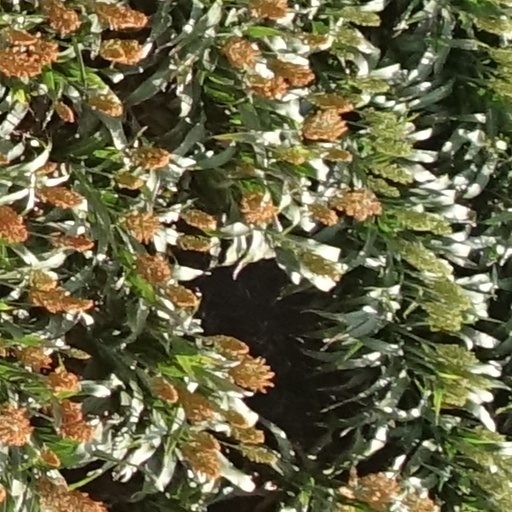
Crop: sorghum